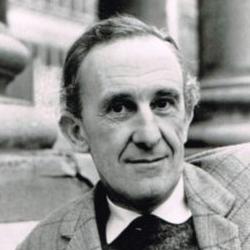
Age: 42